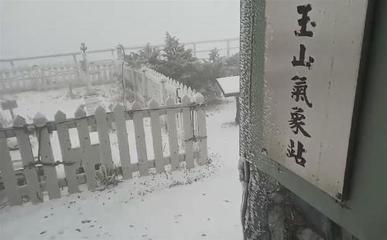
Weather: snow or frosty